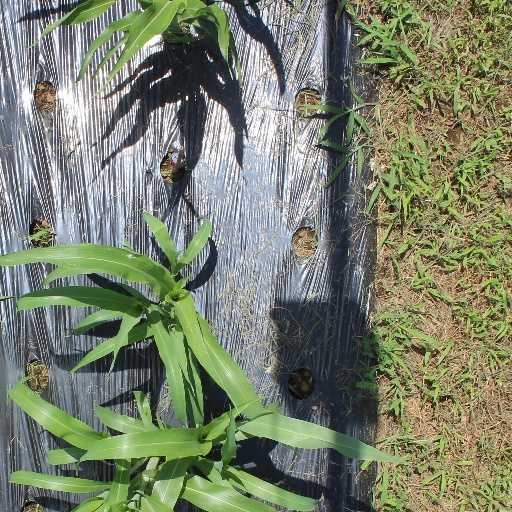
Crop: sorghum